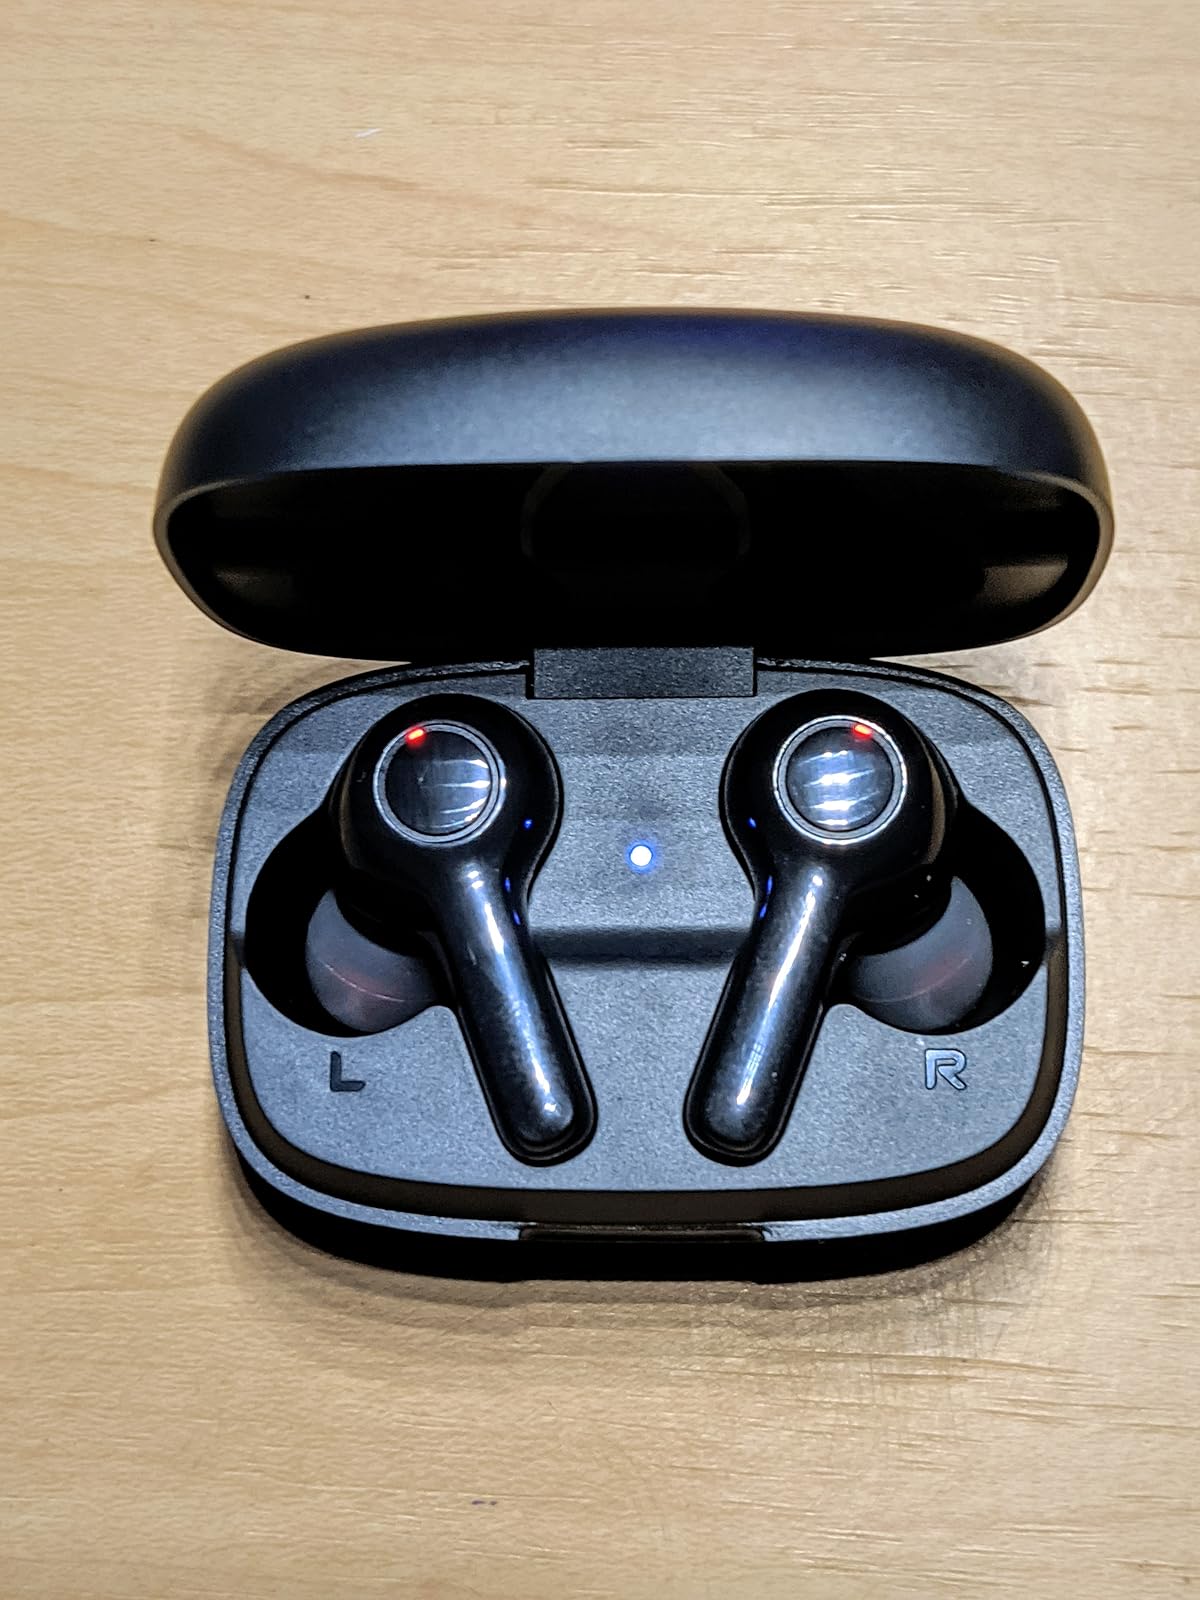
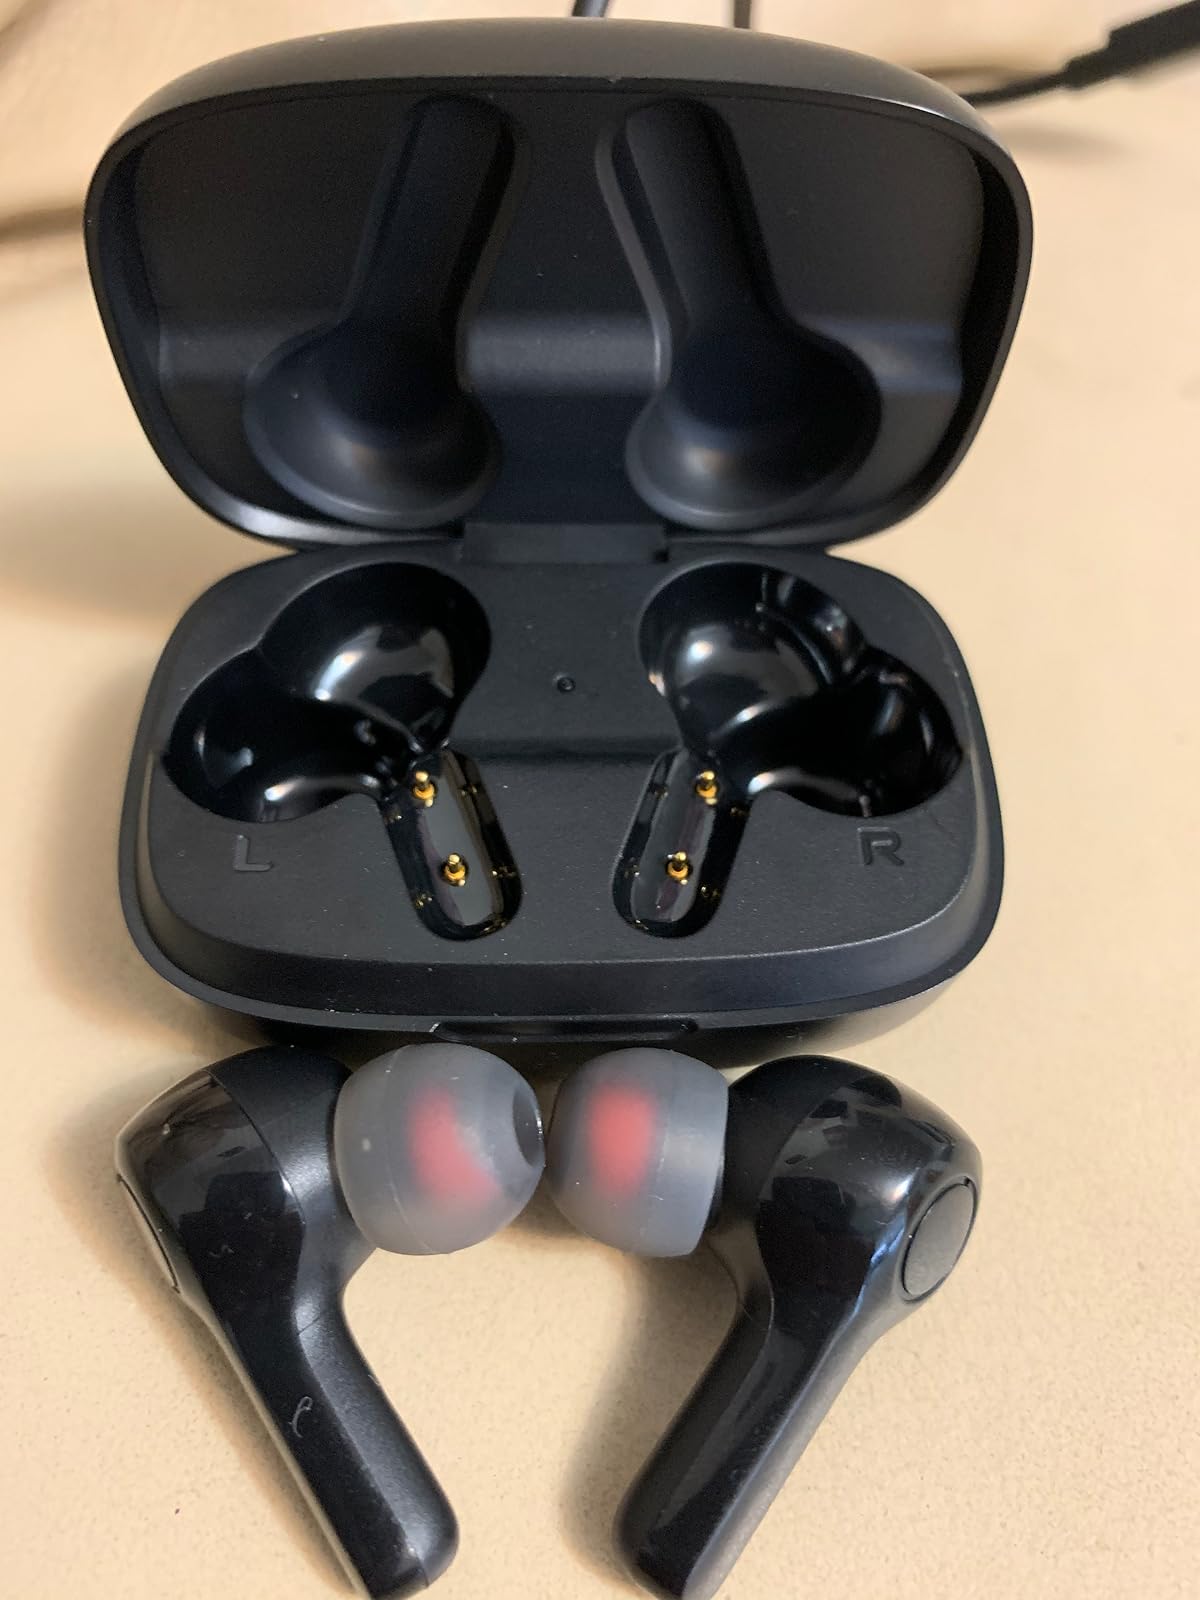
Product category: earbuds
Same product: yes